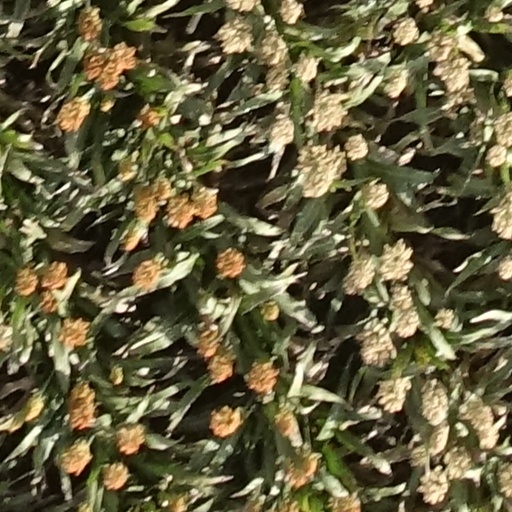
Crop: sorghum